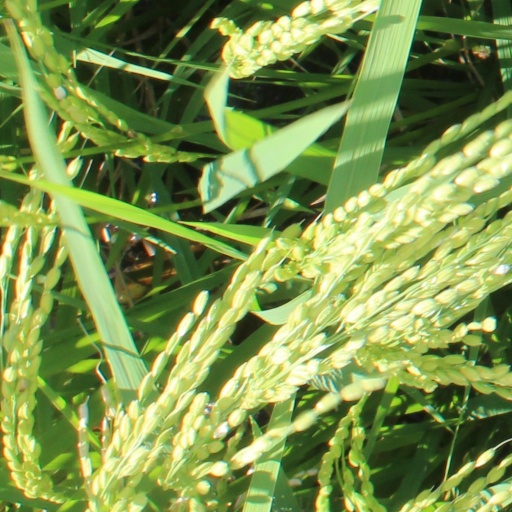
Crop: rice